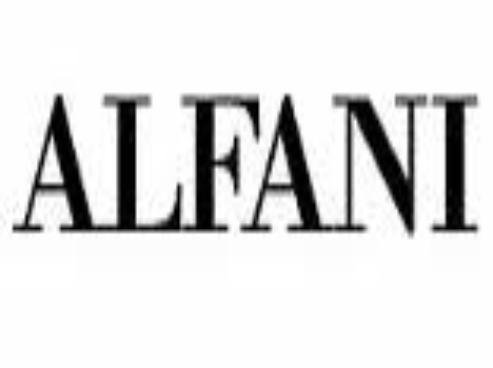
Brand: Alfani
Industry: Clothes